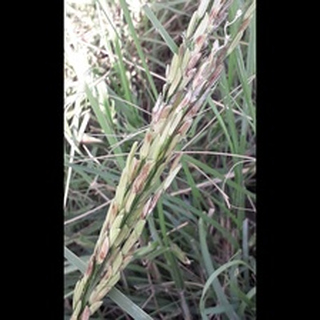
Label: diseased_rice